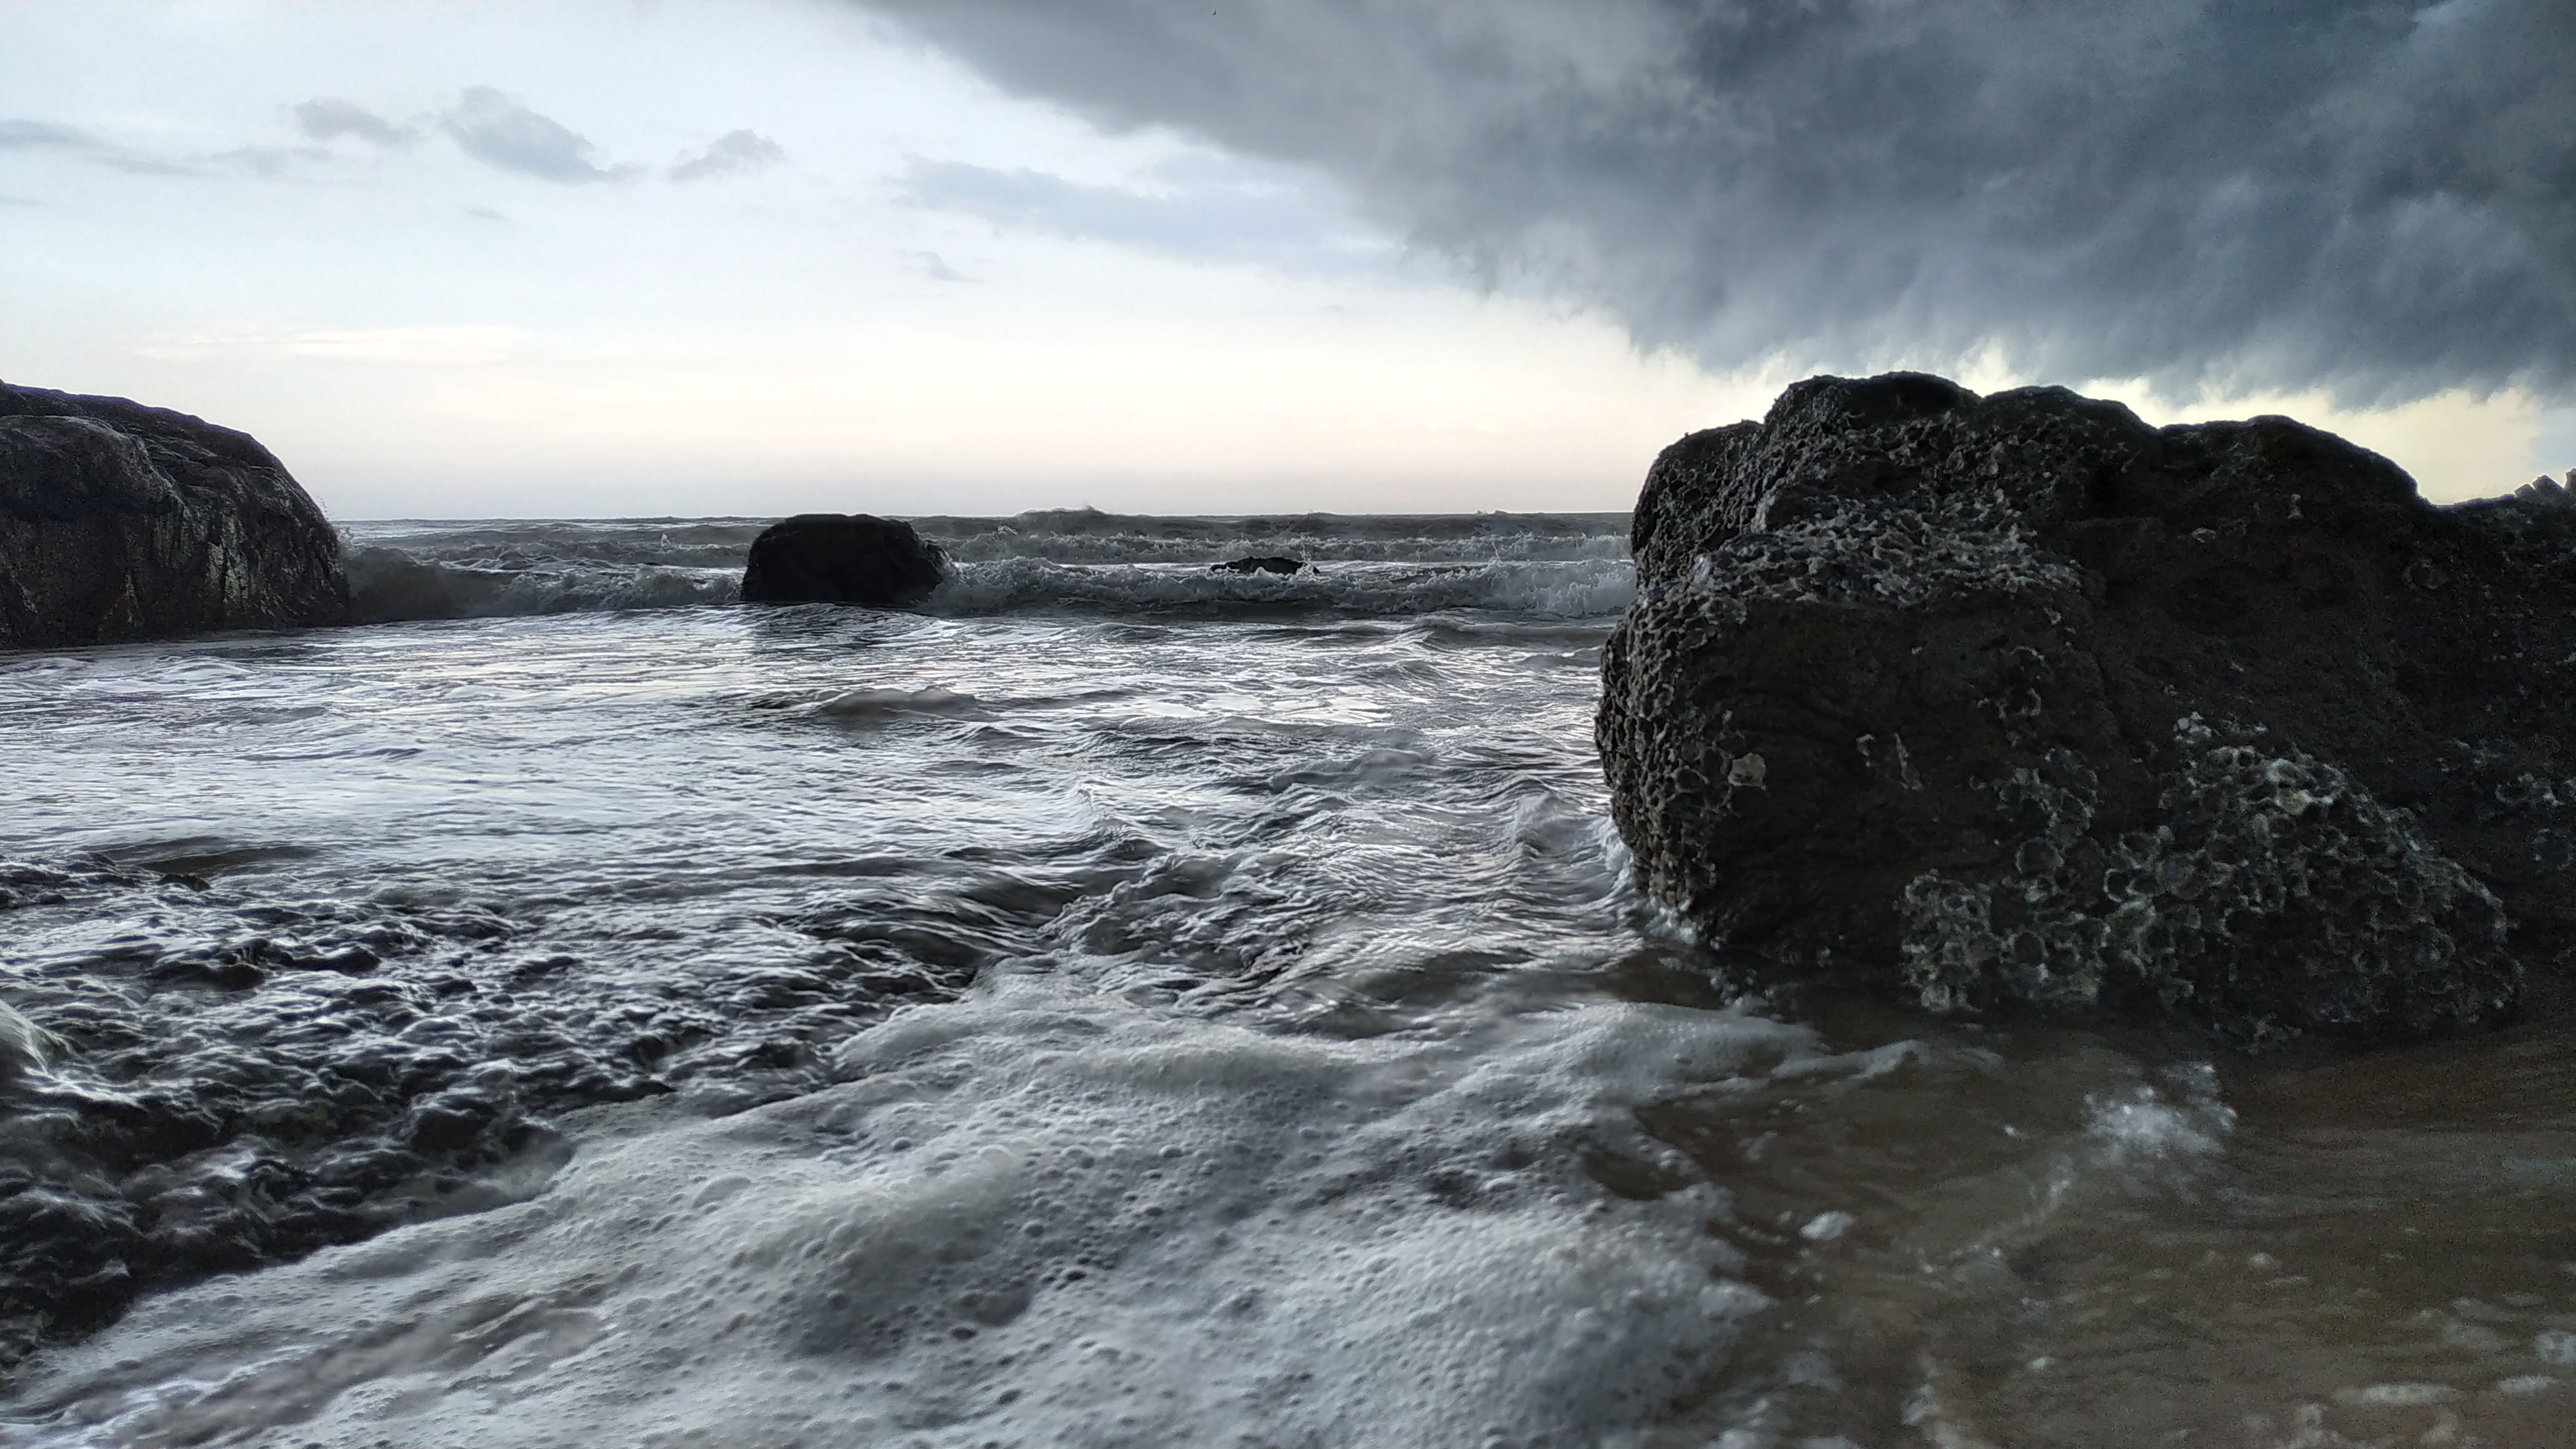
landscape, ocean, sea, stome, body of water, wave, coast, sky, rock, shore, wind wave, water, tide, coastal and oceanic landforms, cloud, headland, beach, promontory, horizon, cliff, bay, watercourse, tropics, klippe, terrain, wind